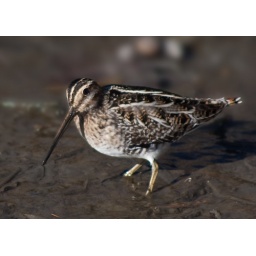
Birdseye boat ramp in Stratford, Connecticut in &amp;quot;The Pit&amp;quot; (The old sewage treatment plant canal). There were 2 Wilson's Snipes.